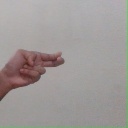
अक्षर: ह